Drol

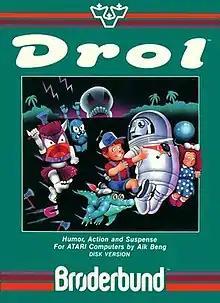

Drol is a video game published by Broderbund in 1983. It was written for the Apple II by Benny Aik Beng Ngo, then ported to the Commodore 64 and Atari 8-bit computers. Versions were released for the SG-1000 in 1985 and Amiga in 1991.